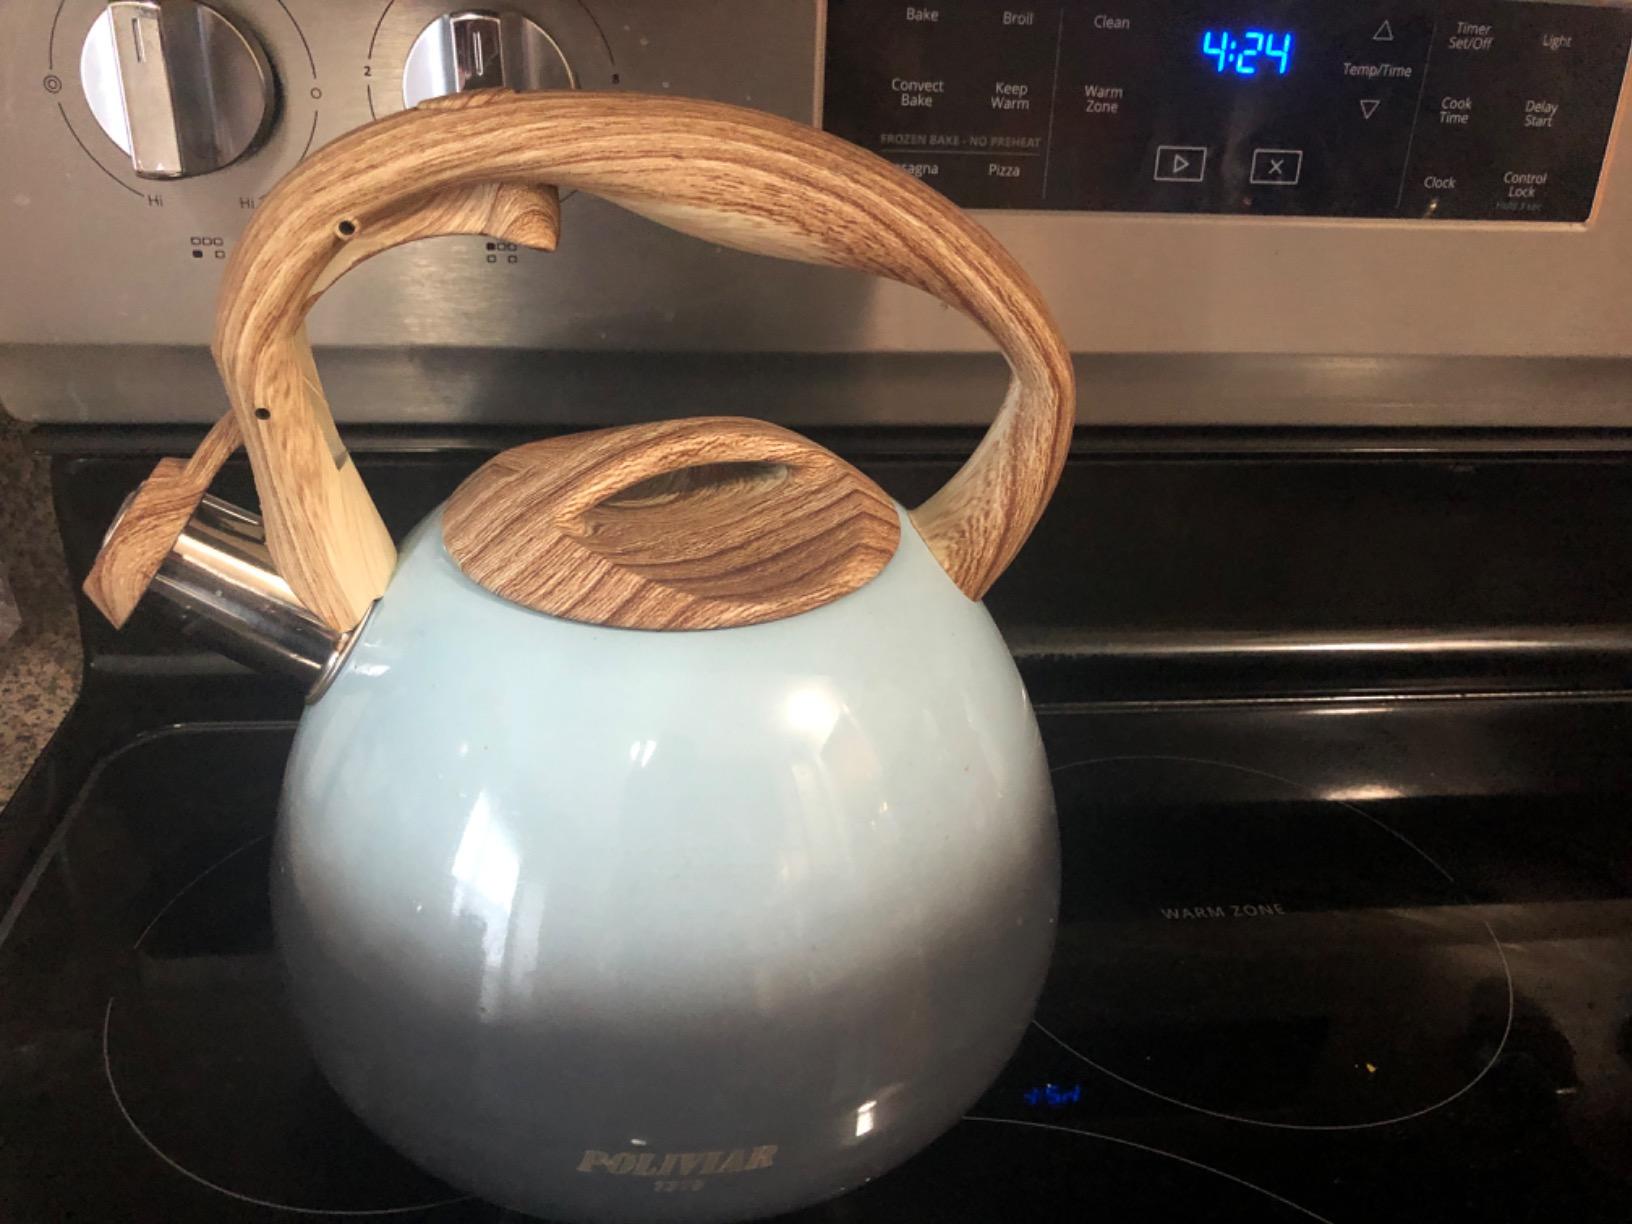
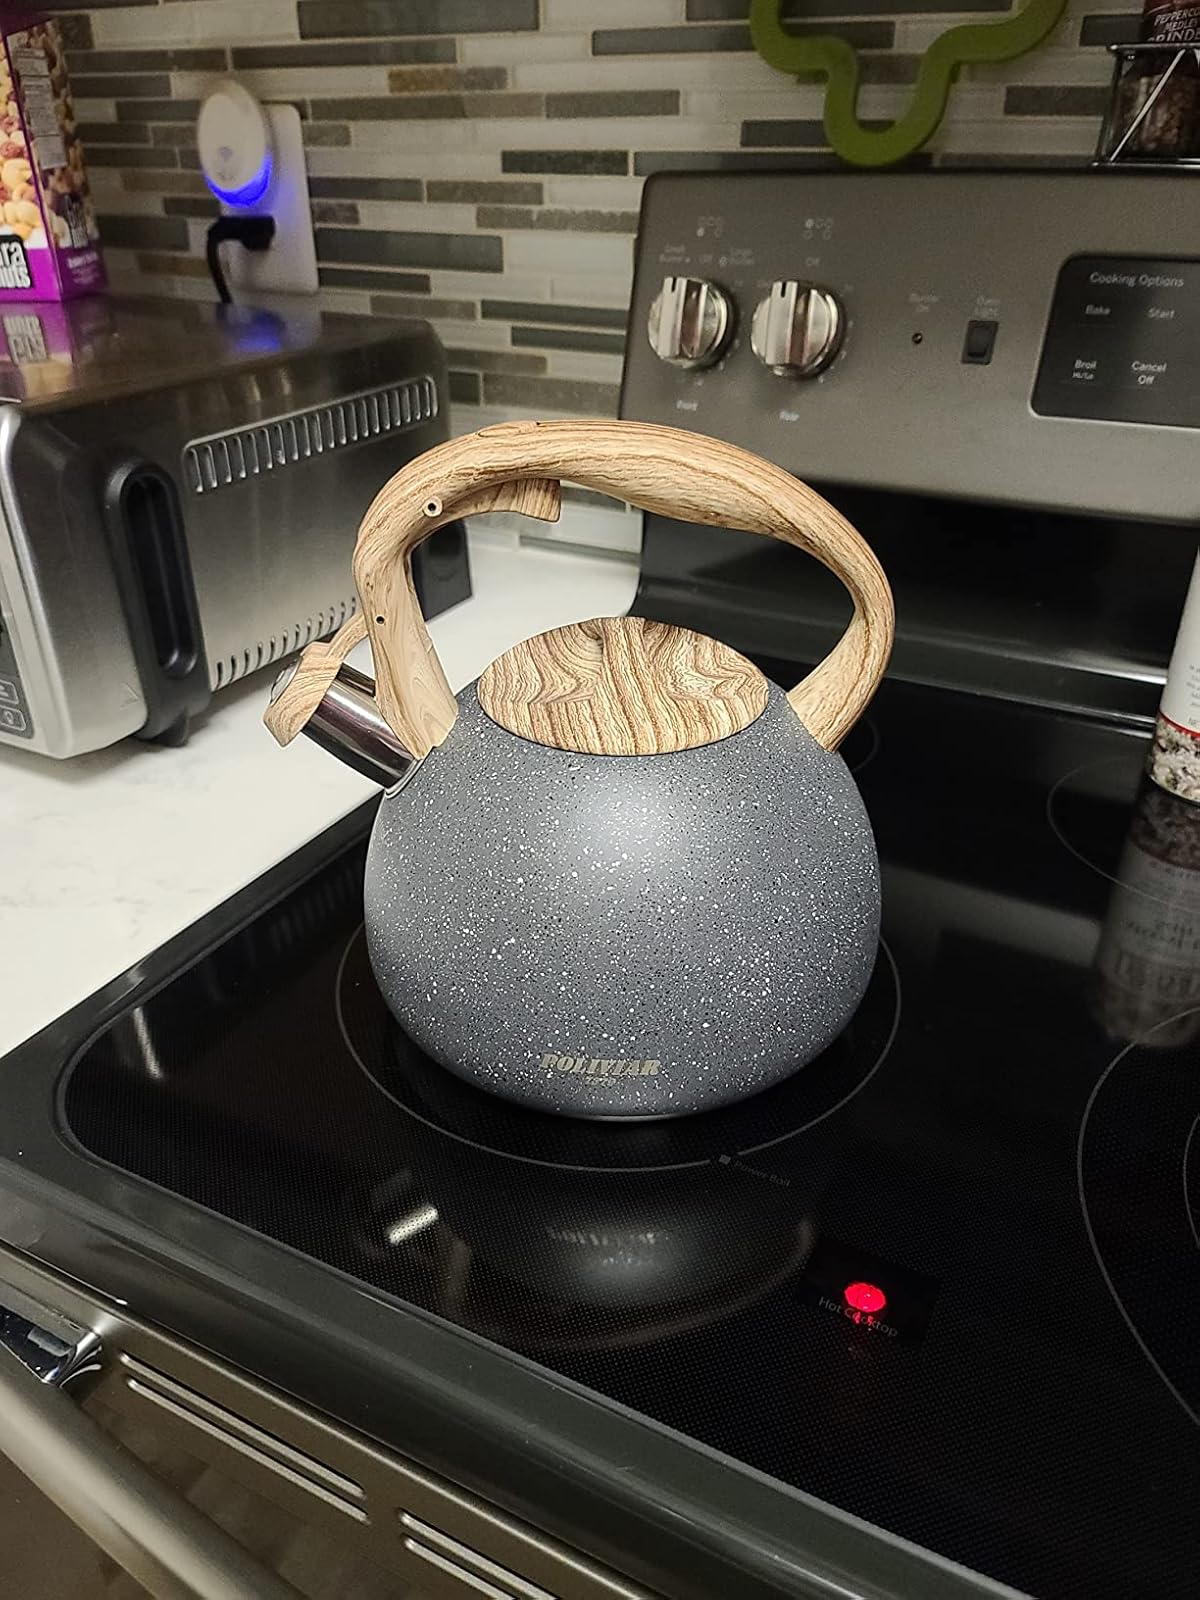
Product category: items_kettle
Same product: no